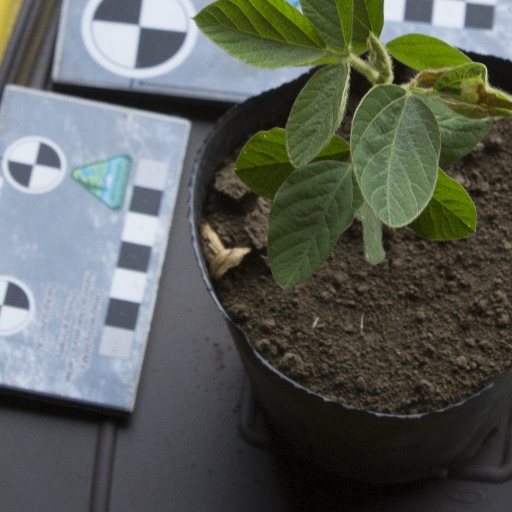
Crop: soybean